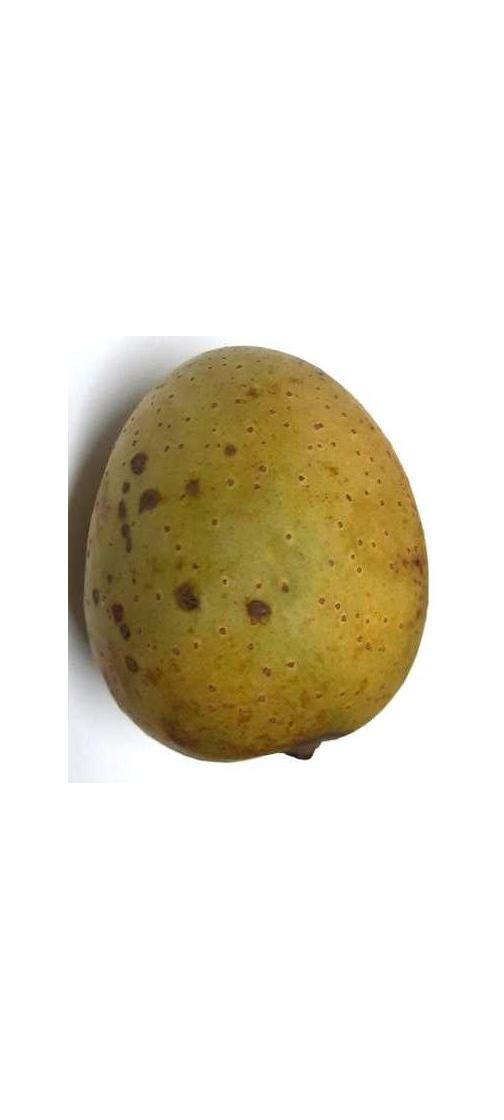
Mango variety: Gourmoti